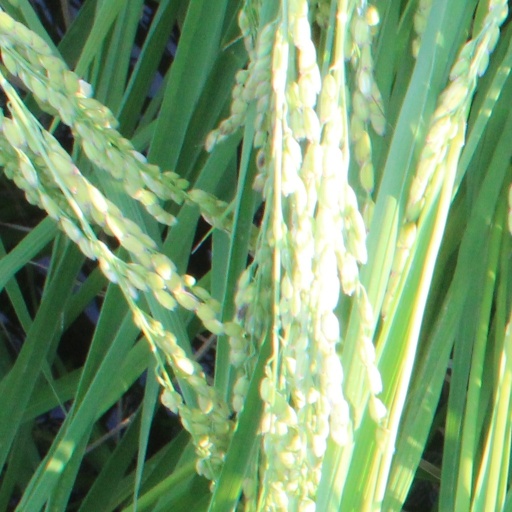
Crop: rice